Kuolema (Sibelius)

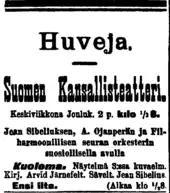
A December 1, 1903 advertisement in "Uusi Suometar" promoting Sibelius's incidental music to

In 1904, he revised No. 1 as "Valse triste", and it was performed in Helsinki on 25 April 1904. It was published as Op. 44 in 1905 by Breitkopf & Härtel, and immediately took on a life of its own. It became an instant hit with the public, and one of Sibelius's signature pieces. However, because of the publishing contract, Sibelius saw relatively little money in terms of royalties from the performances of "Valse triste".